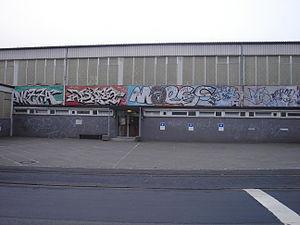
Gymnase de la Humboldtschule, Bad Homburg vor der Höhe, Allemagne